Brown marmorated stink bug

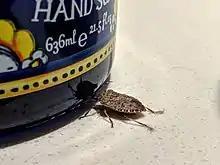
Stink bug in a washroom in Toronto in 2020.

Their populations have also spread to southern Ontario and Quebec, Canada. They have recently been found in southern British Columbia and Southern Alberta.